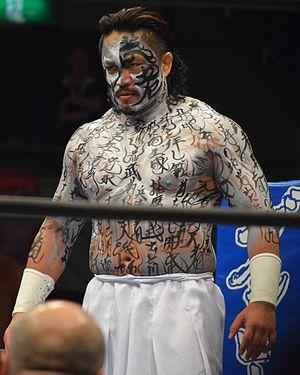
Hirooki Gotō est un catcheur japonais. Il travaille surtout pour la New Japan Pro Wrestling.